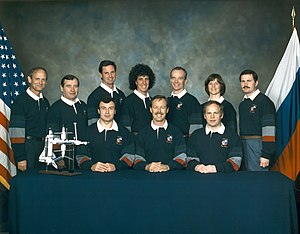
STS-71
STS-71 var Atlantis 14. rumfærge-mission.